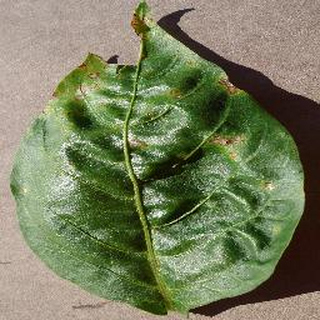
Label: bell_pepper_bacterial_spot